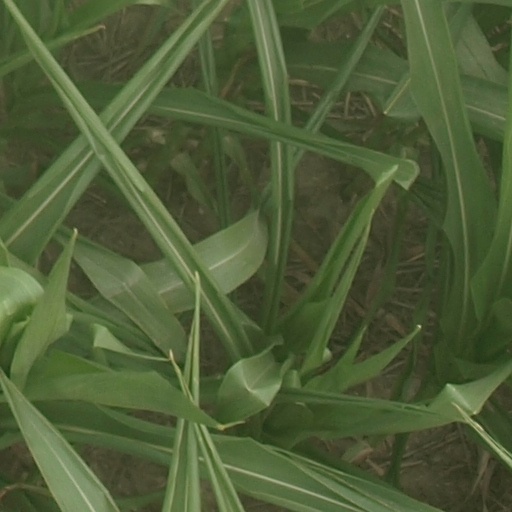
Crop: maize; corn